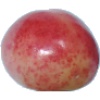
Label: cherry_rainier